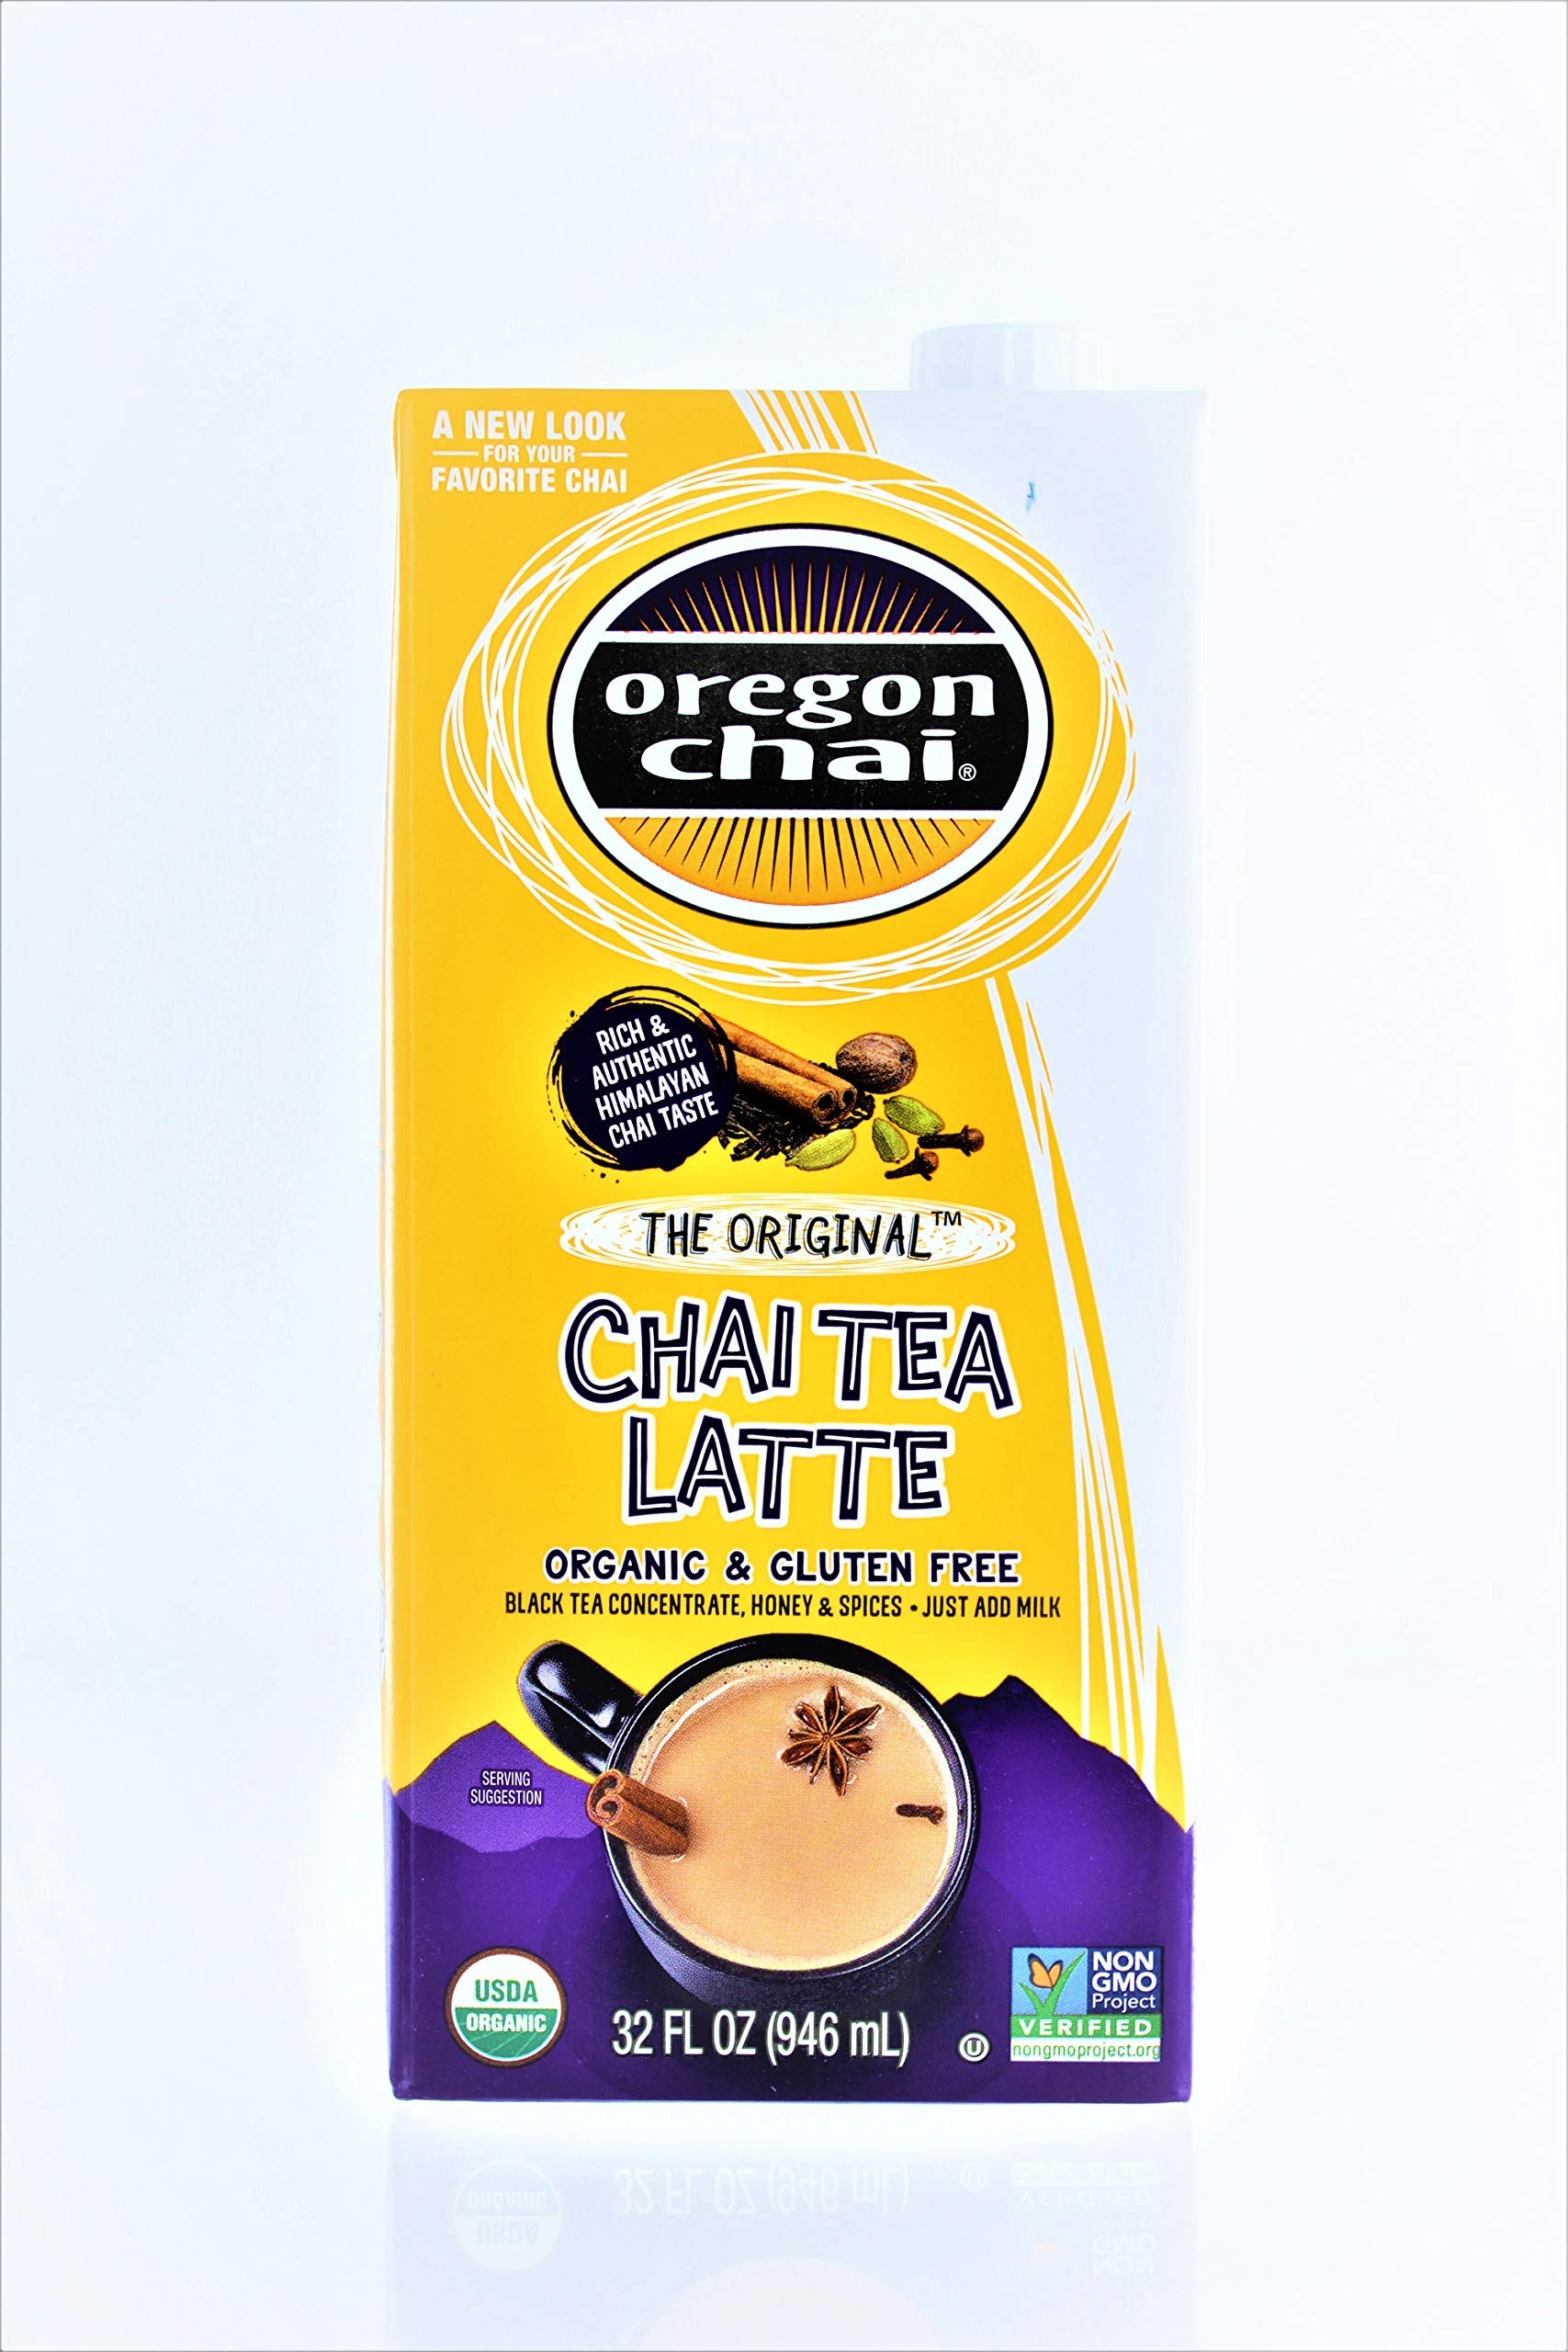
Item Name: Oregon Chai Tea Concentrate the Original Flavor, 1 Quart (Pack of 3)
Bullet Point 1: USDA Organic
Bullet Point 2: No refrigeration necessary until opening
Product Description: This is where it all started. Where creation evolved to a higher plane. Where the sweet and spicy blend of black tea, honey, vanilla bean and spices brought perfection to your world. Experience nirvana after every cup - morning, noon or night. An Original Chai Tea Latte has approximately 30-35 mg of caffeine per serving (same as a lightly brewed cup of black tea). Serving Size: 4oz (118Ml) Amount per serving: Calories: 80 Total Fat: 0g Saturated Fat: 0g Cholesterol: 0mg Sodium: 5mg Protein: 0mg Total Carbohydrates: 20g Sugars: 20g
Value: 96.0
Unit: Fl Oz

Price: 20.97